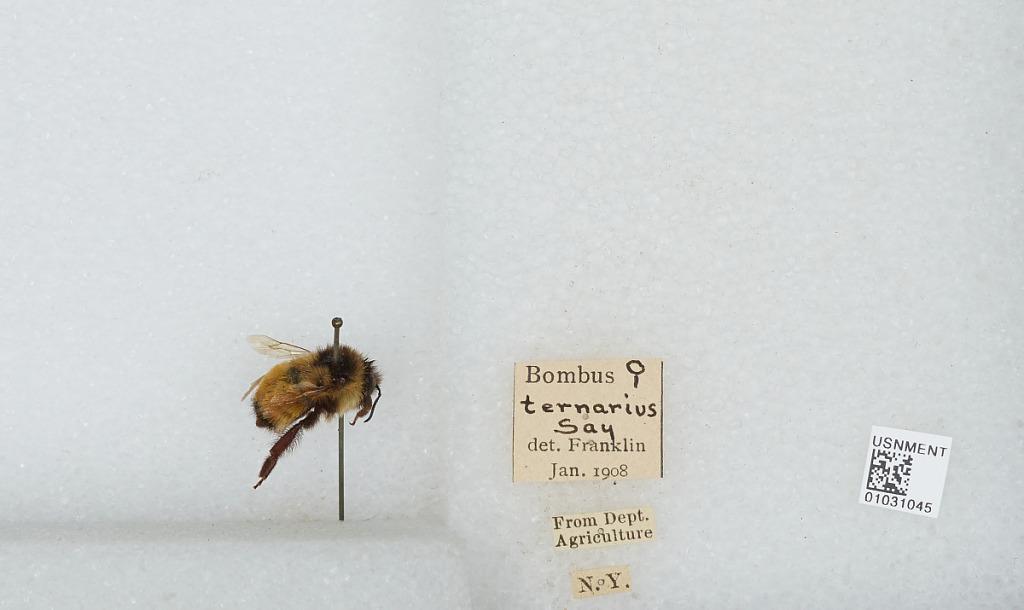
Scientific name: Bombus (Pyrobombus) ternarius Say
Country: United States
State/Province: New York
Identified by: Franklin